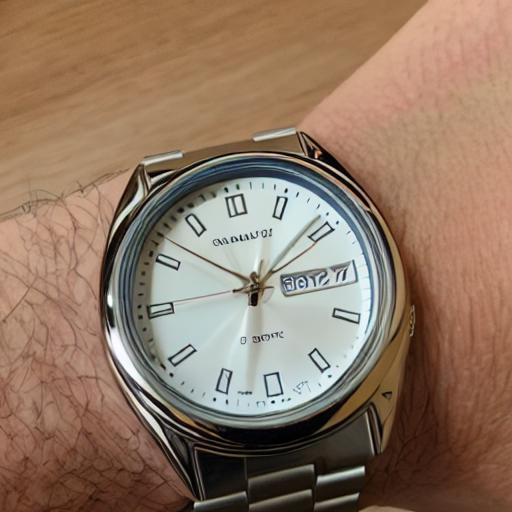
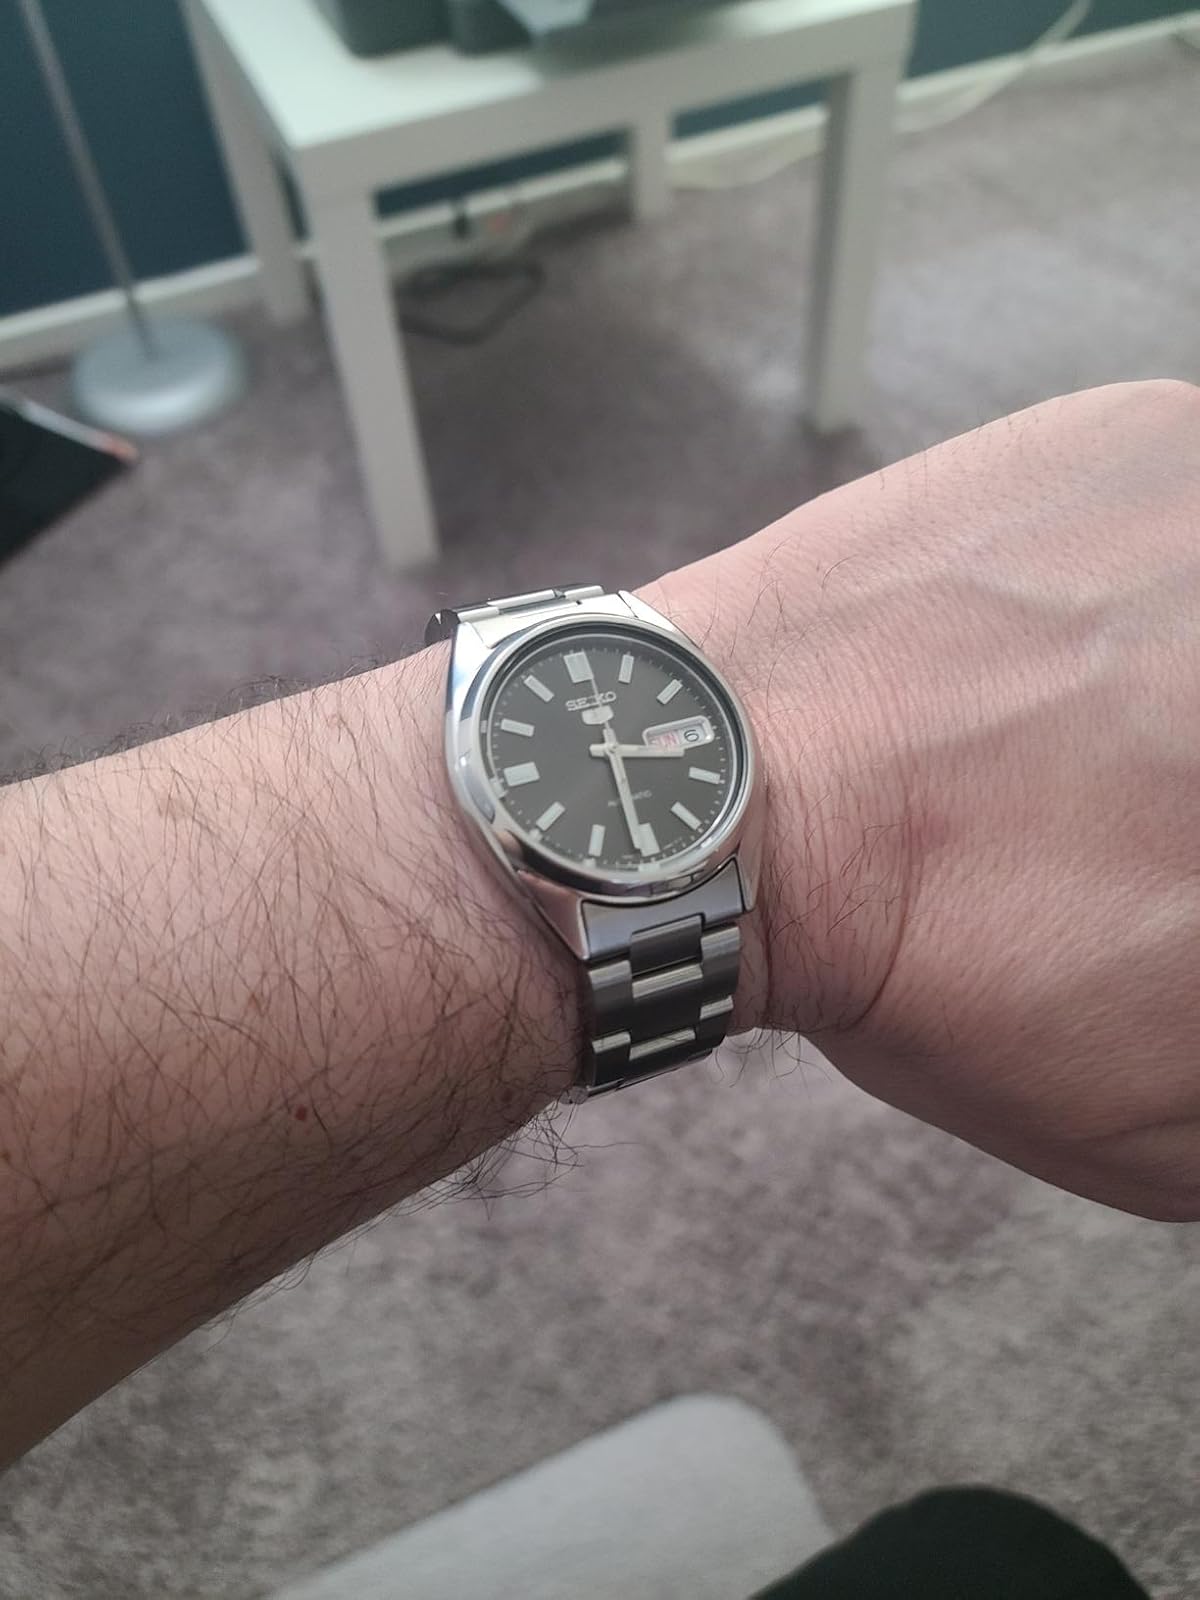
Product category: accessories_watch
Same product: no